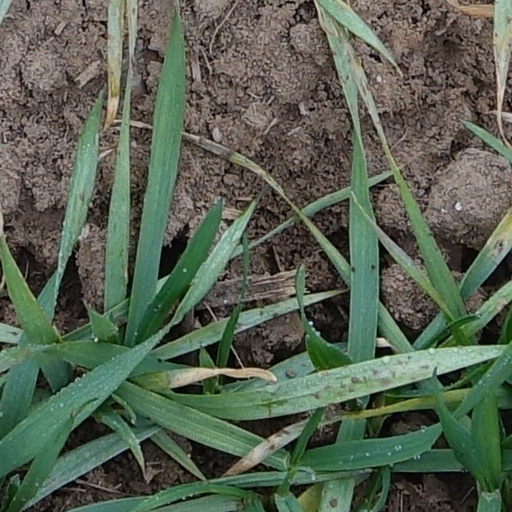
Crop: wheat